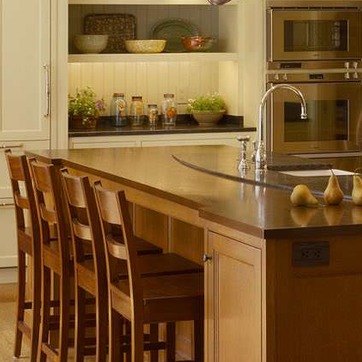
Material: polishedstone